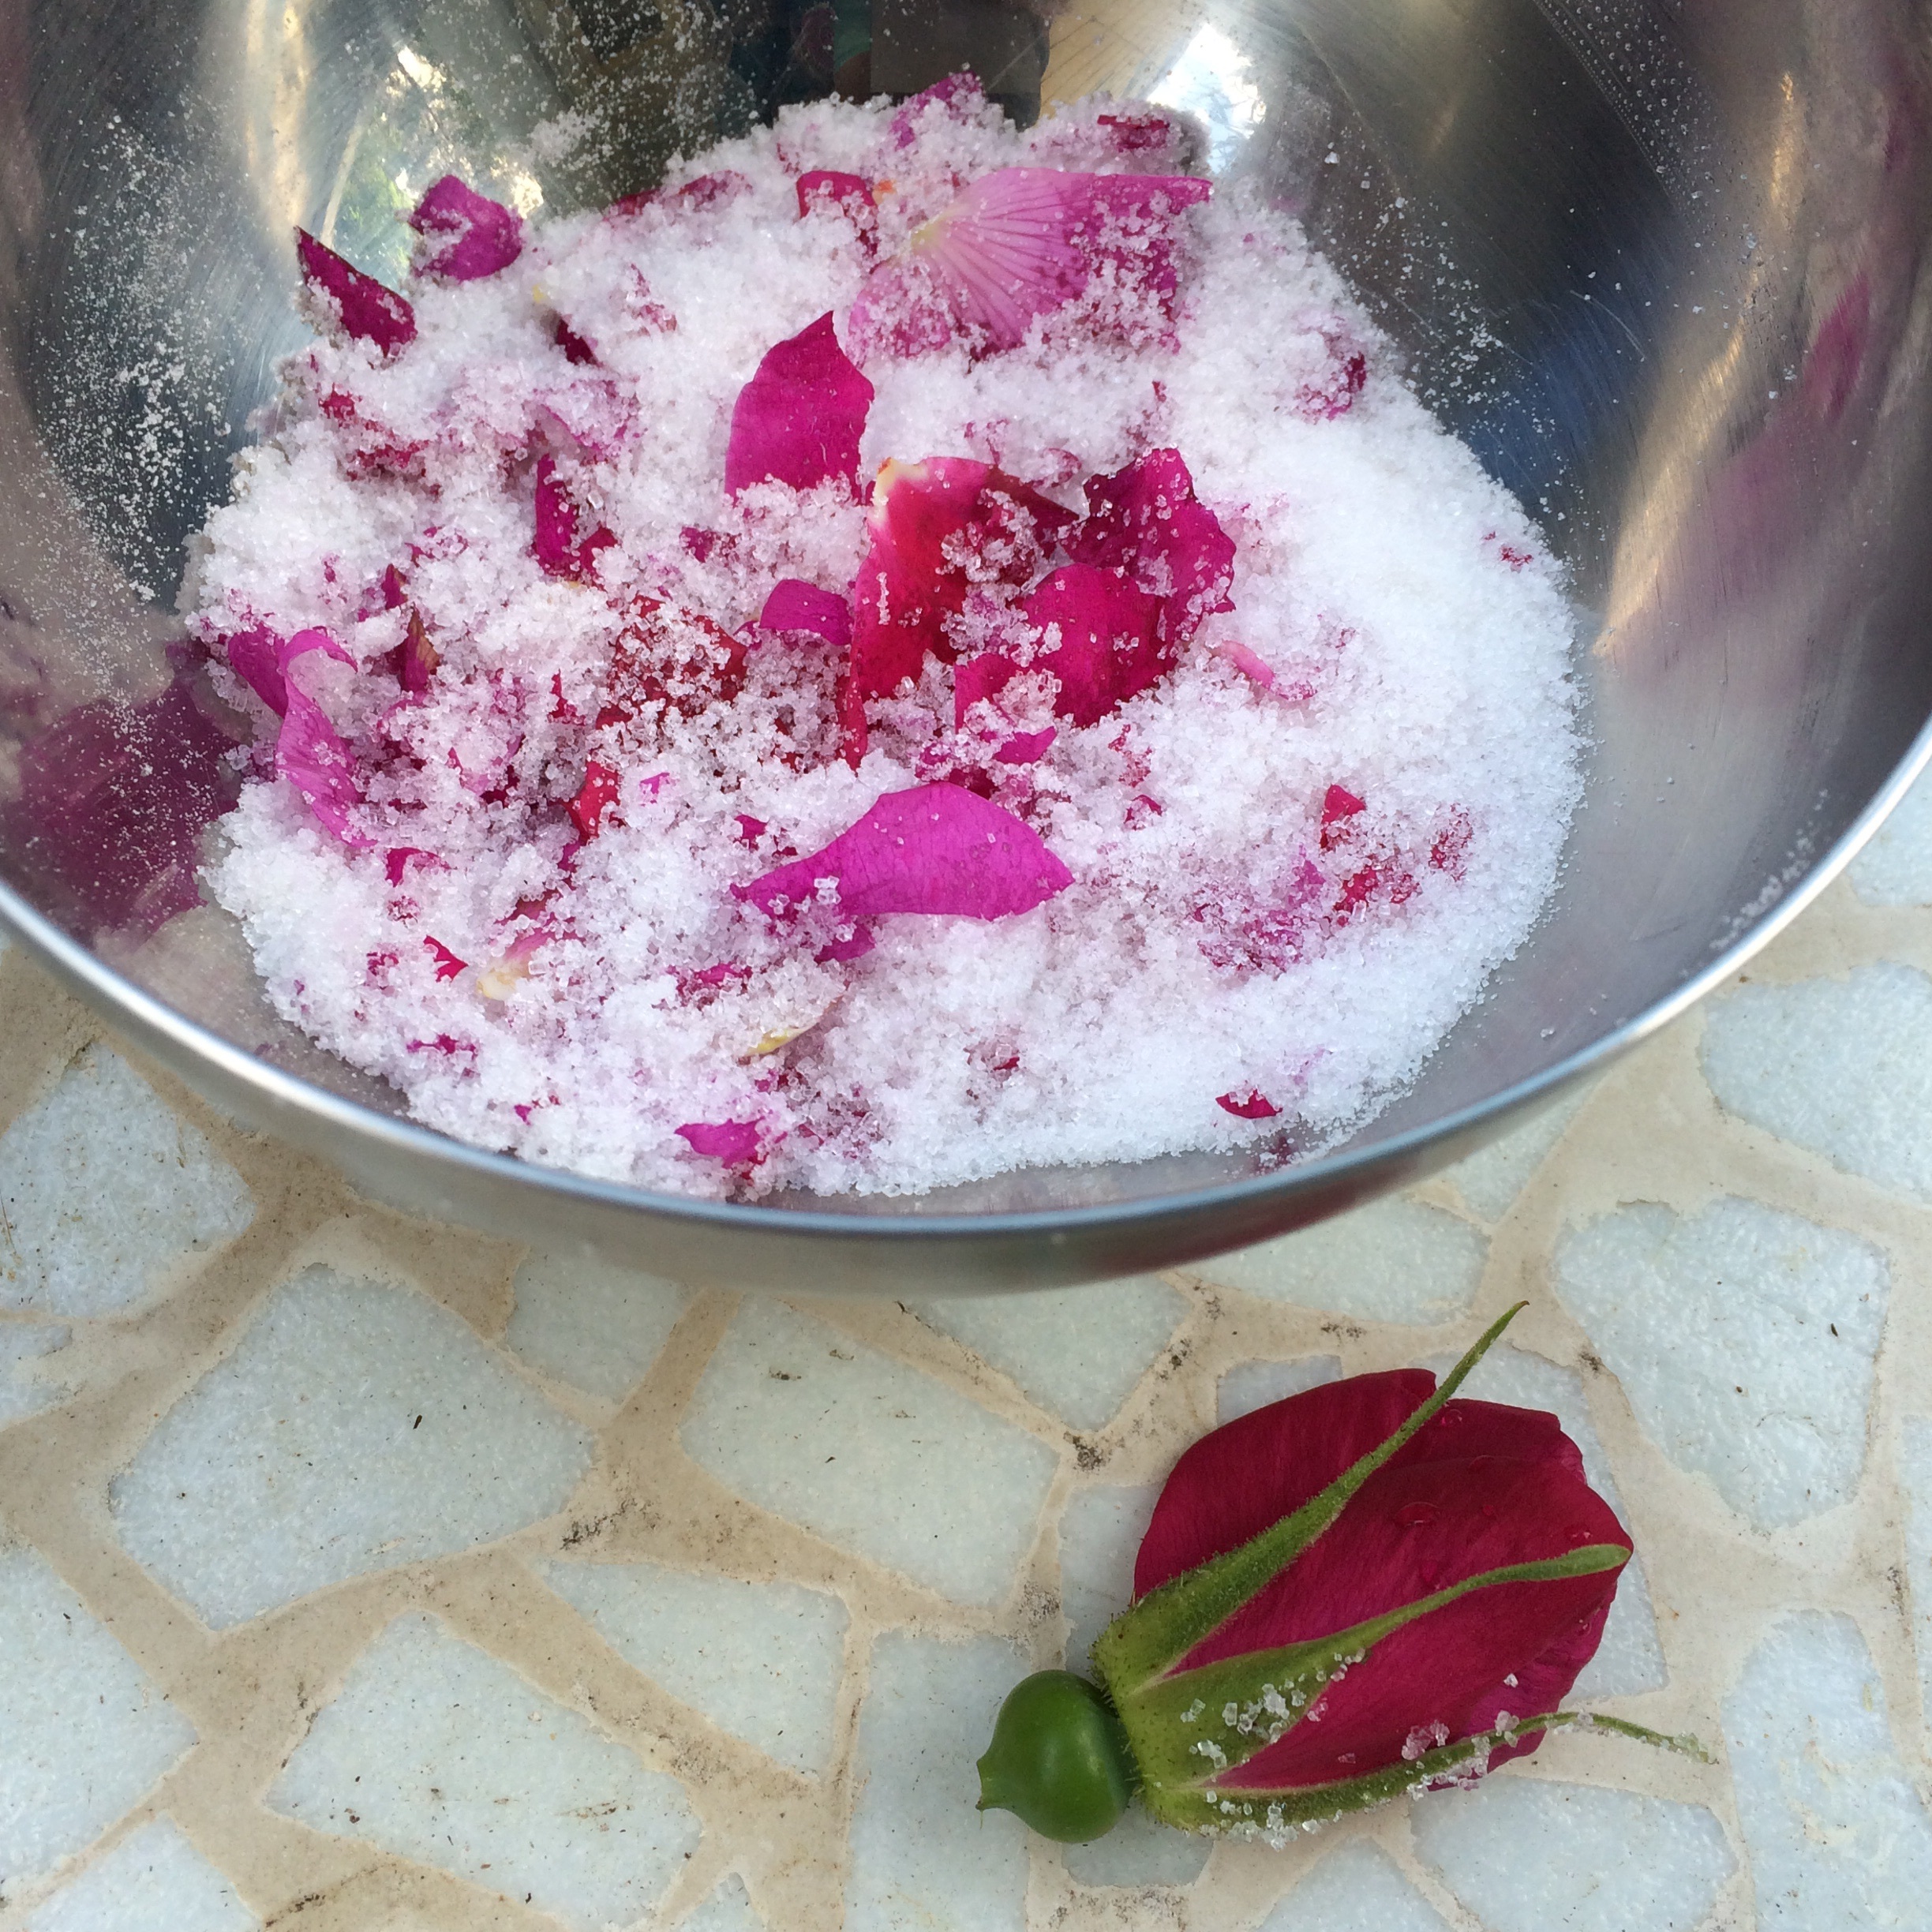
plant, fruit, berry, dish, food, produce, vegetable, dessert, strawberry, coconut, sugar, flowering plant, zucker sugar, flowers in foods, ross sugar, land plant